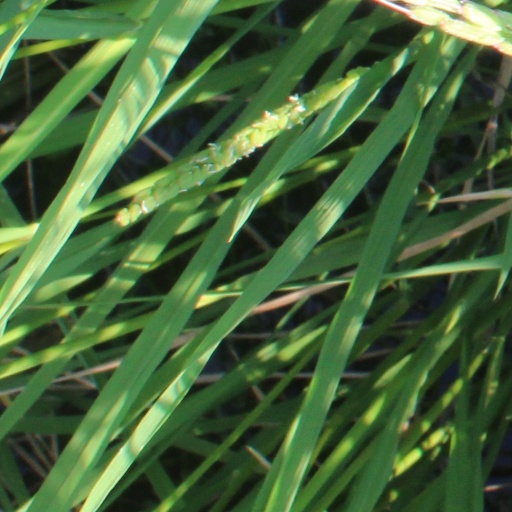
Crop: rice